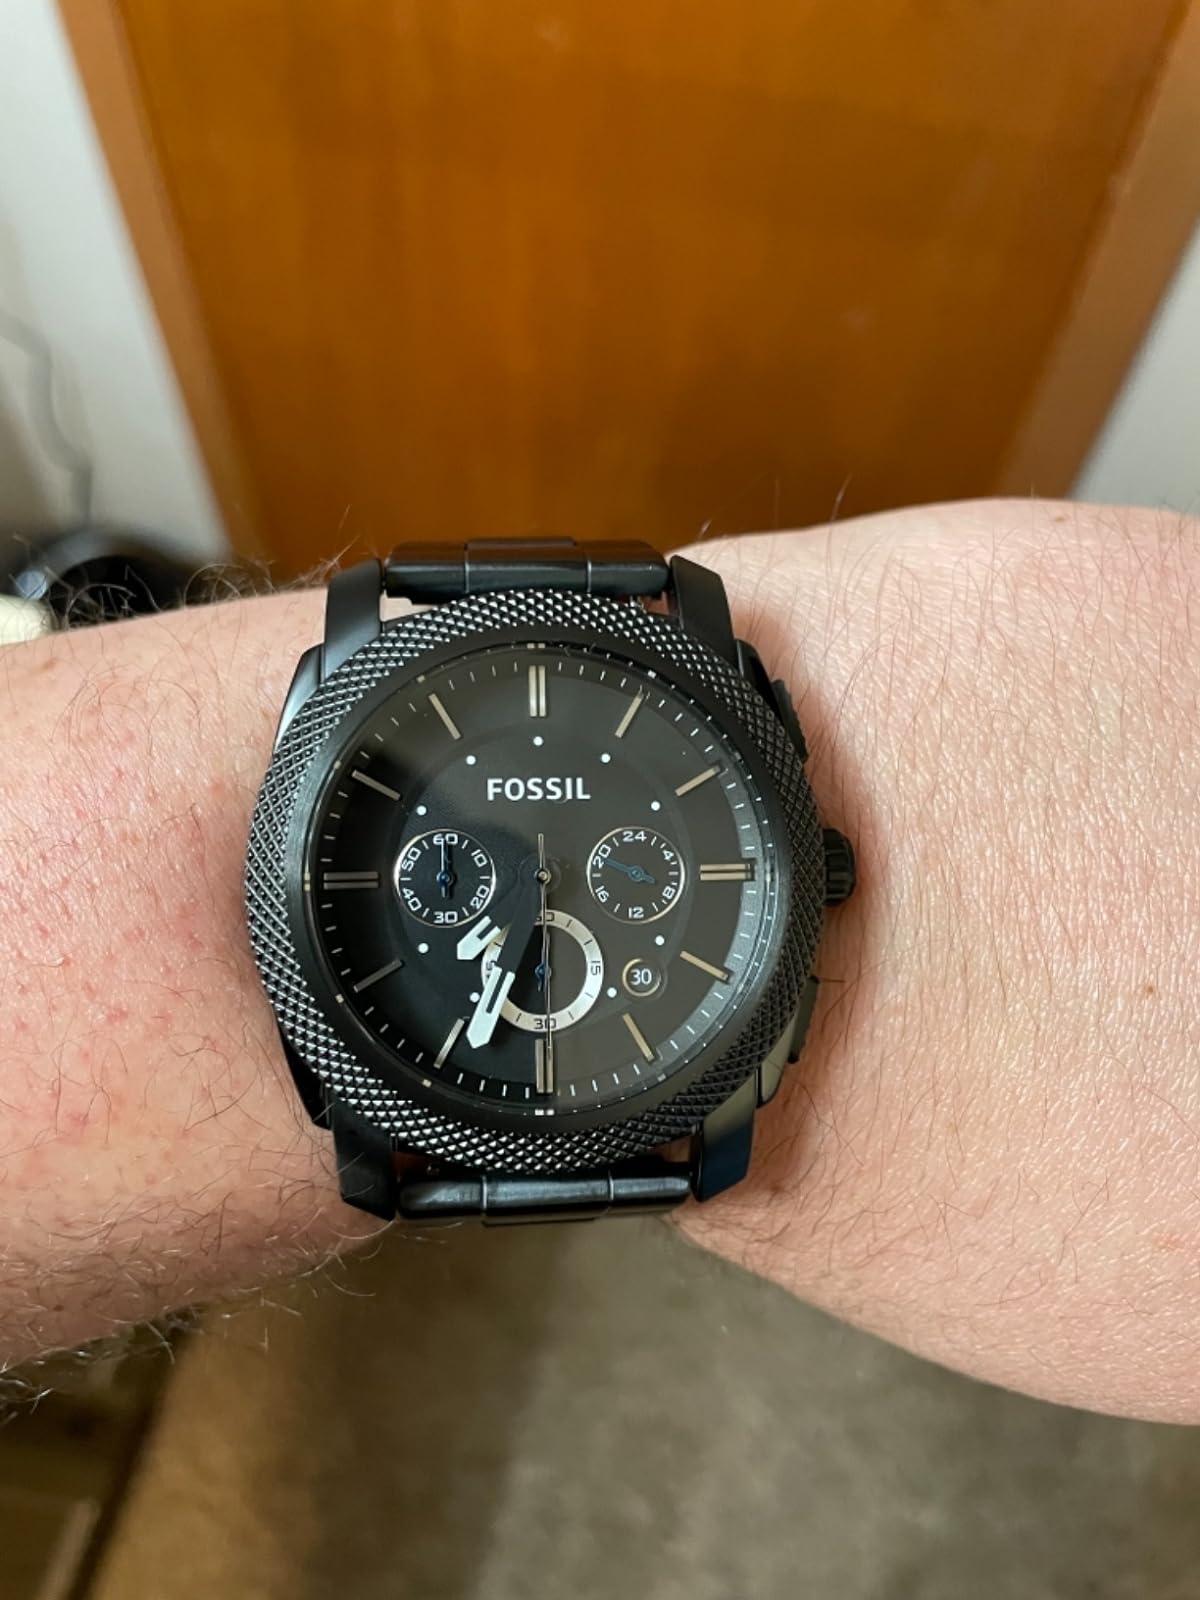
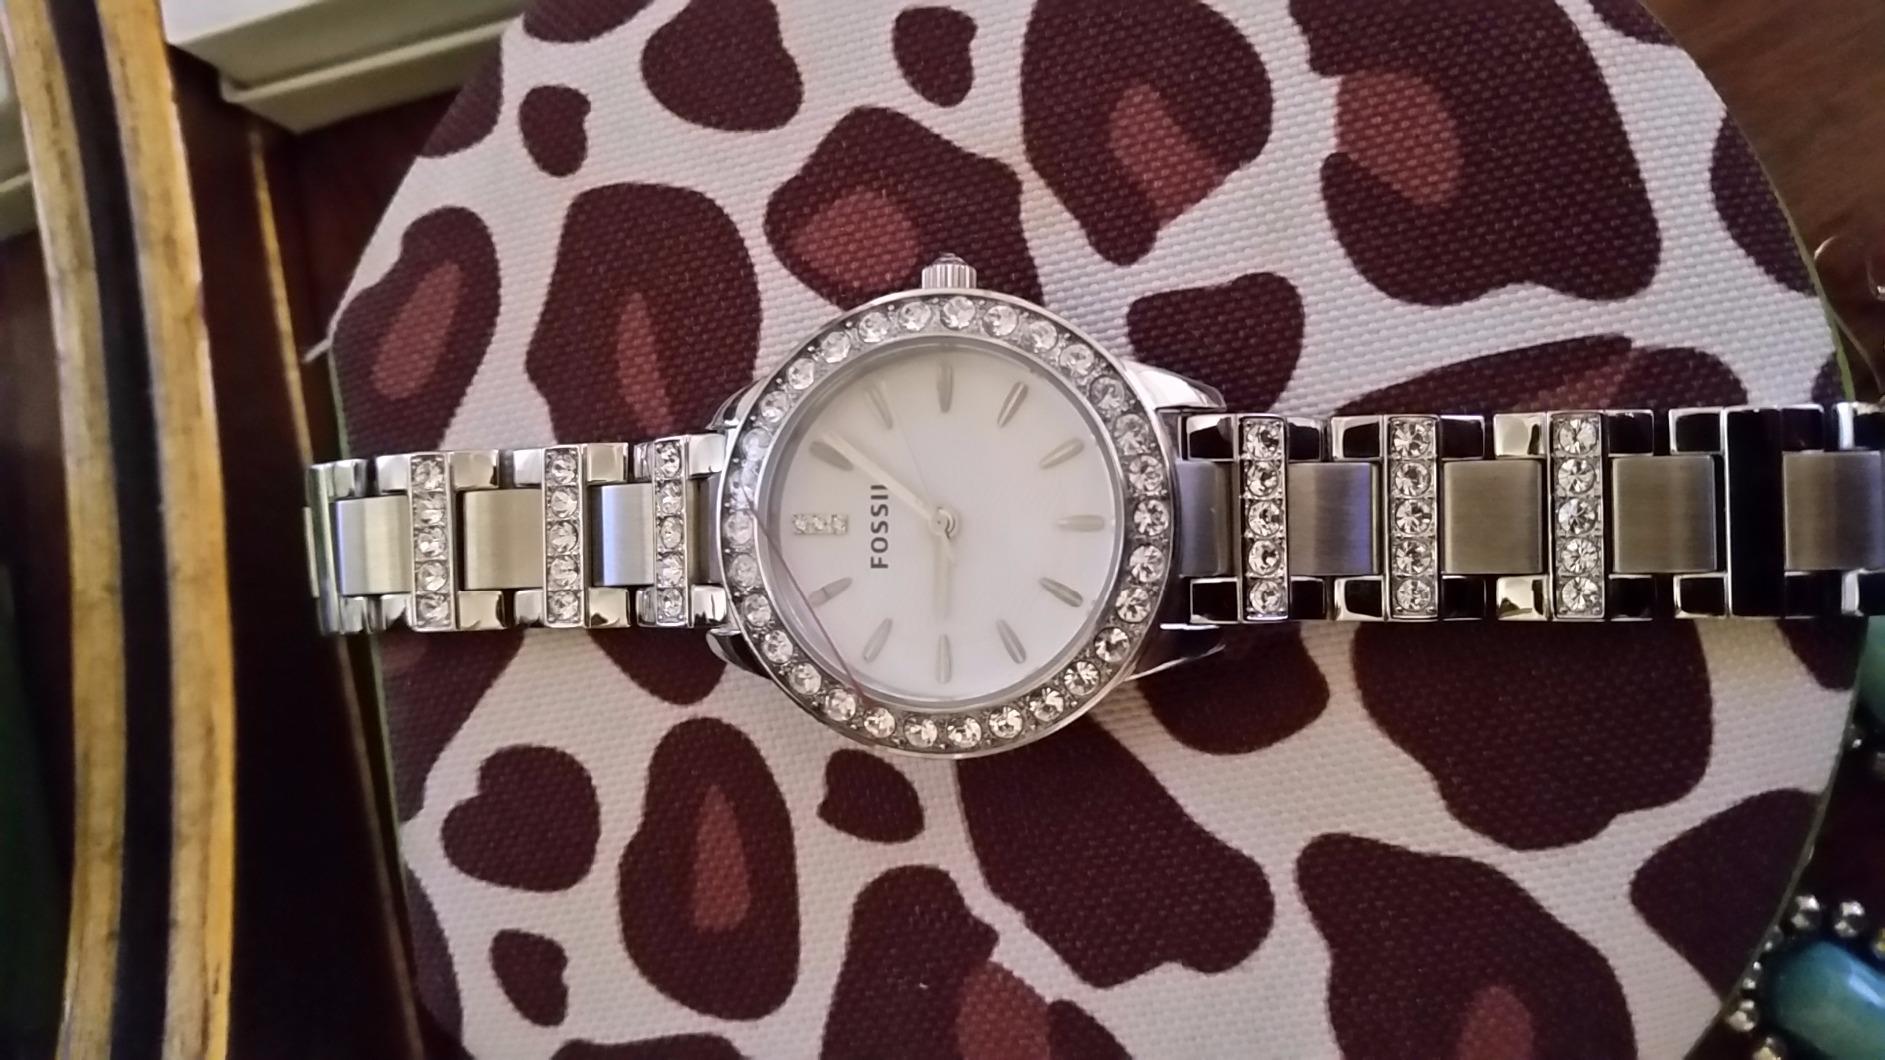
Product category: accessories_watch
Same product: no